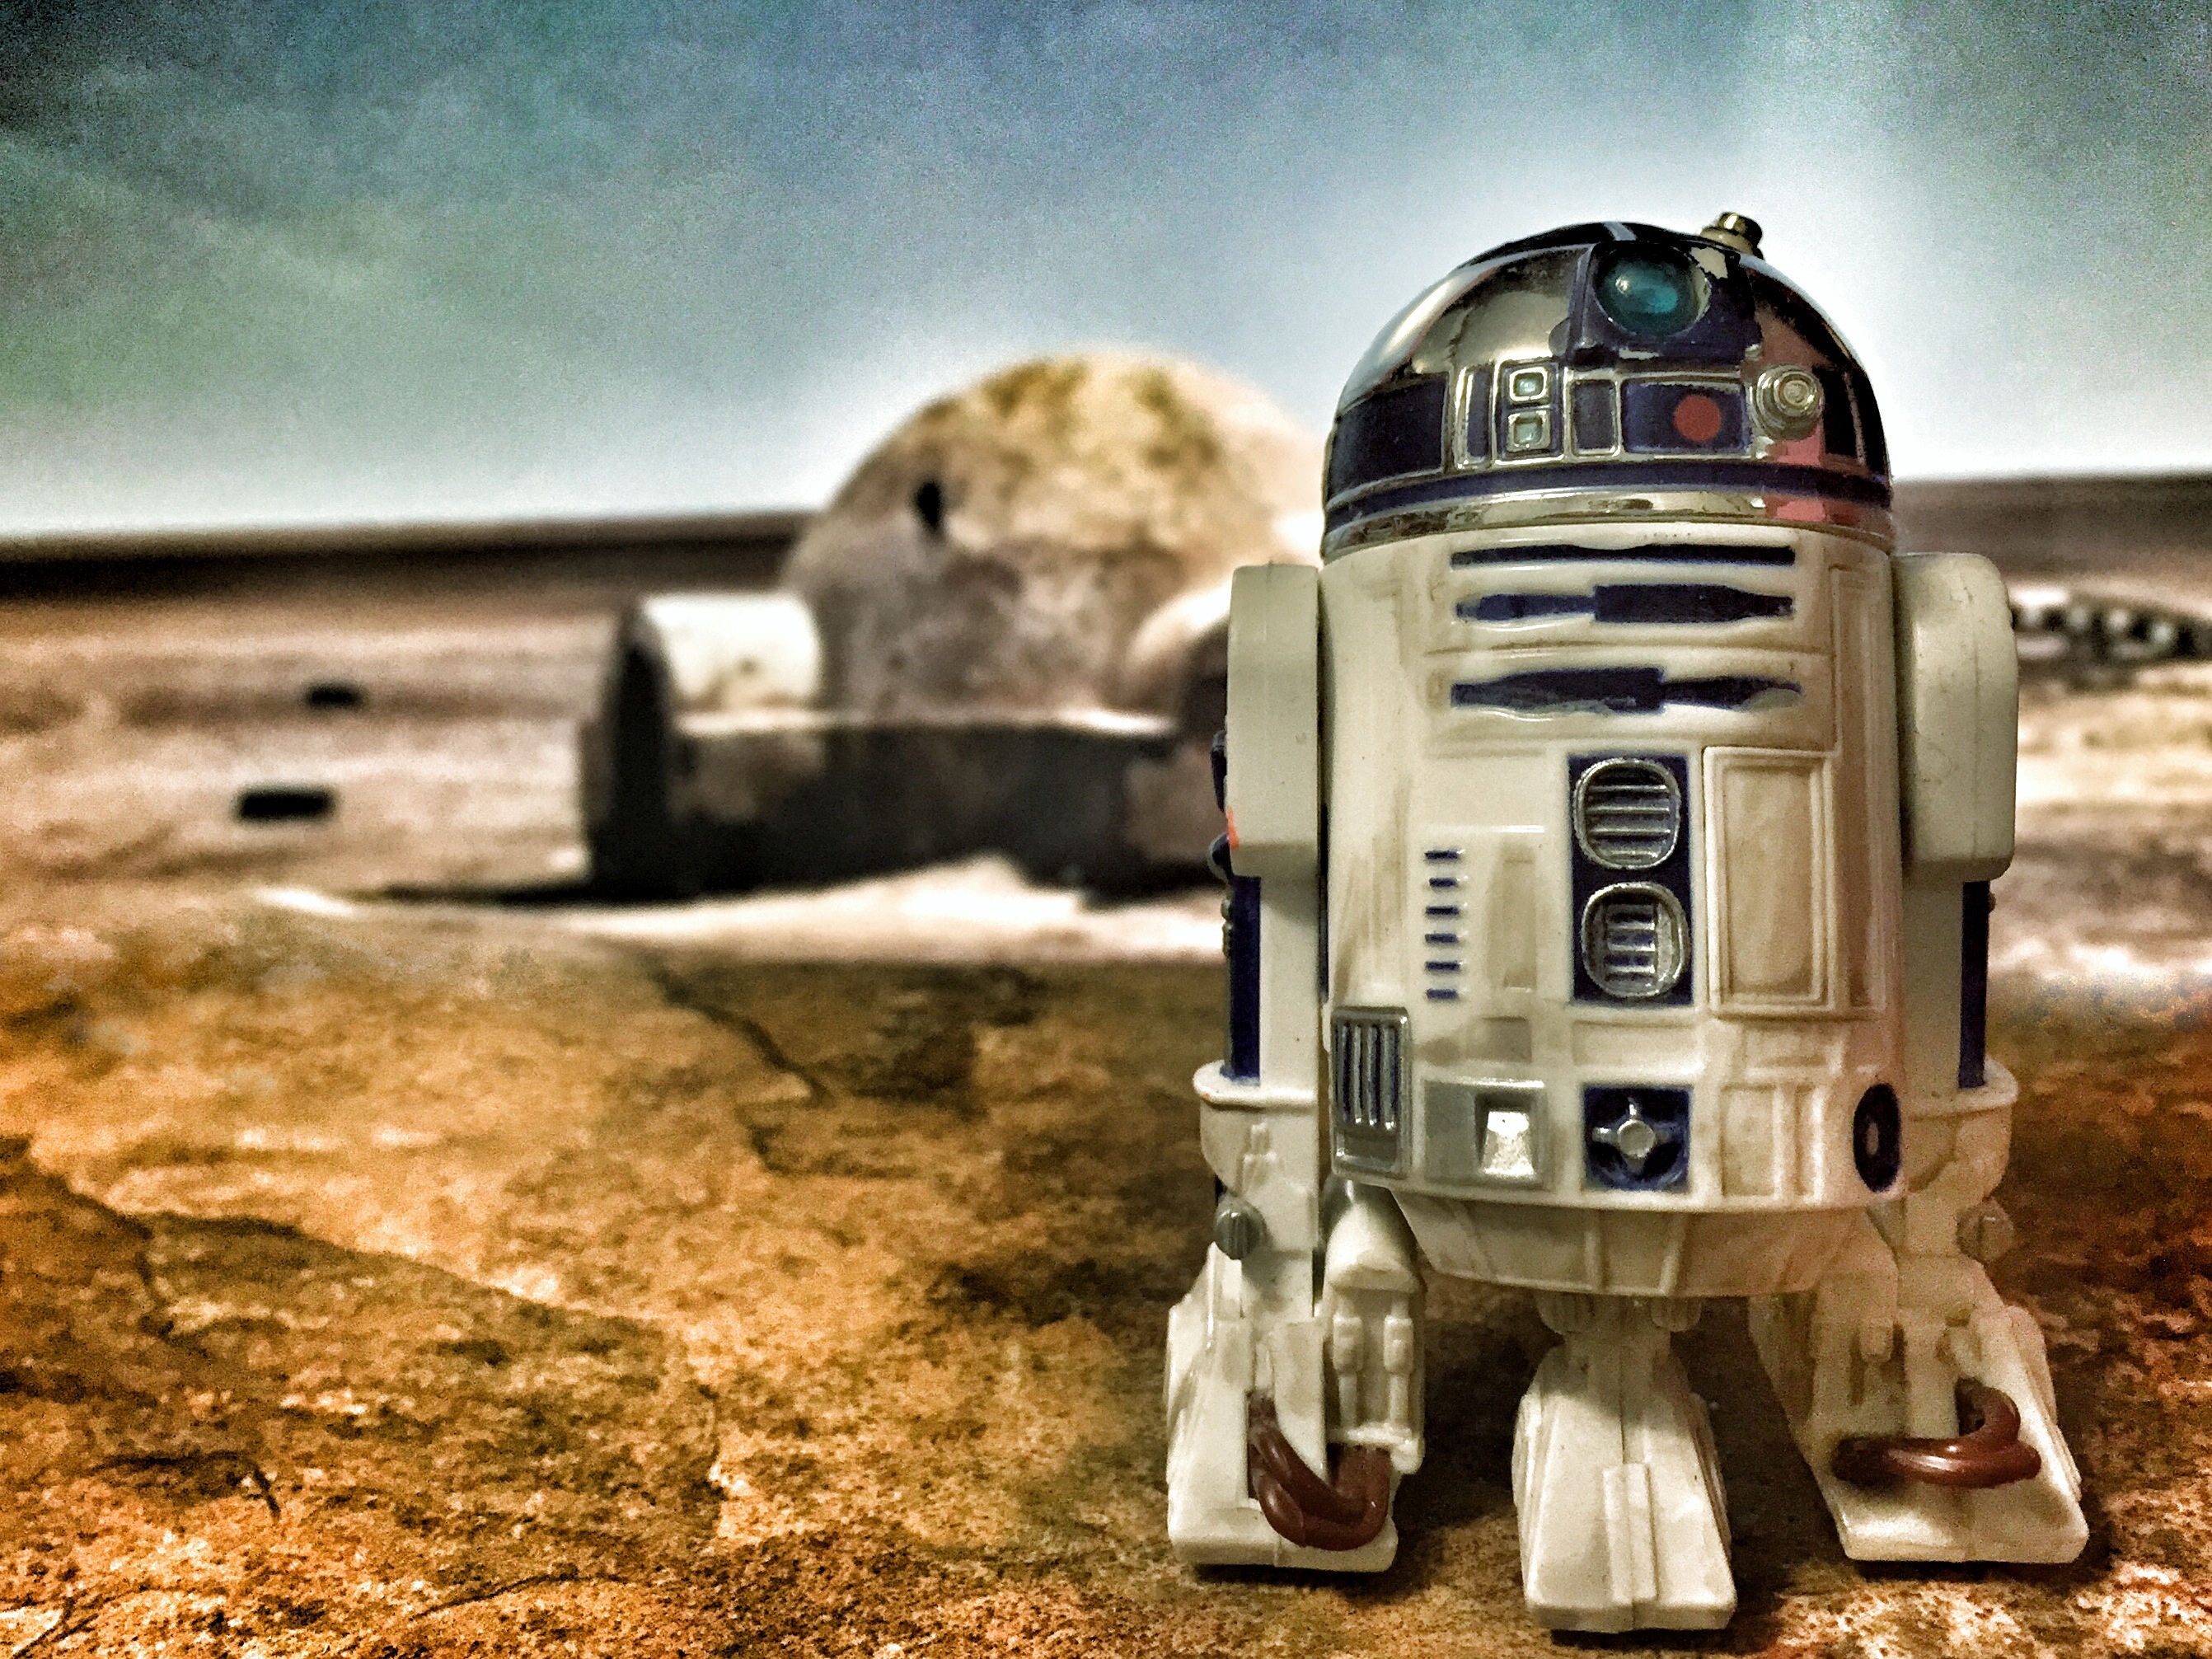
vehicle, machine, object, toy, star wars, robot, screenshot, little robot, little toy